Banate, Iloilo

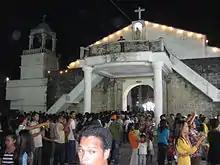
The Christian faithful waiting their turn to venerate the Santo Entierro after the Good Friday Procession. "Duaw", as it is commonly known in Banate, is one of the customs of Banatenhons during the Semana Santa Celebration.

The Catholic parish of Banate celebrated its 250th foundation anniversary in 2013. The Catholic community was established in Banate by the friars of the Augustinian Order in 1763, when Fray Alejandro Arias was assigned to in the town.